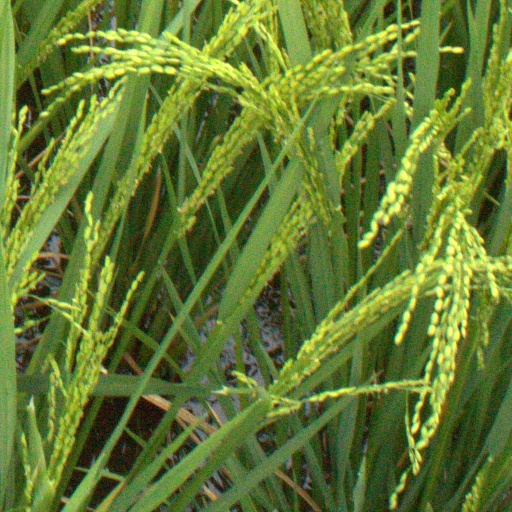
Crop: rice